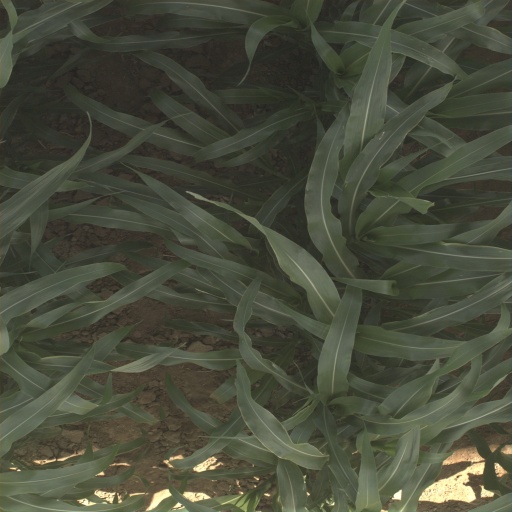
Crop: sorghum